829 Naval Air Squadron

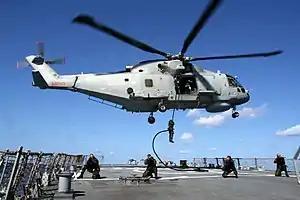
A Merlin HM1 from HMS "Monmouth" flight, 829 NAS, 2007.

The squadron was recommissioned on 21 October 2004 at RNAS Culdrose, Cornwall with the Merlin HM.1. 829 NAS originally provided three detachments ("flights") for the following Type 23 frigates: , and . With , , and due to join during 2005 and 2006.